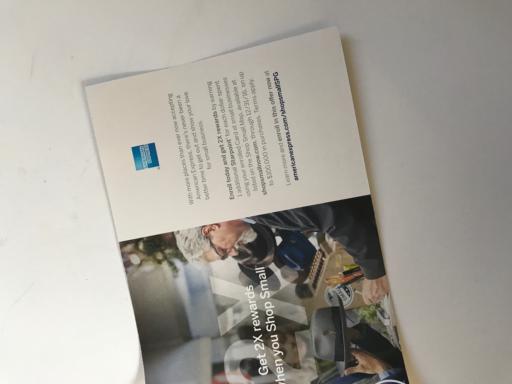
Waste category: paper